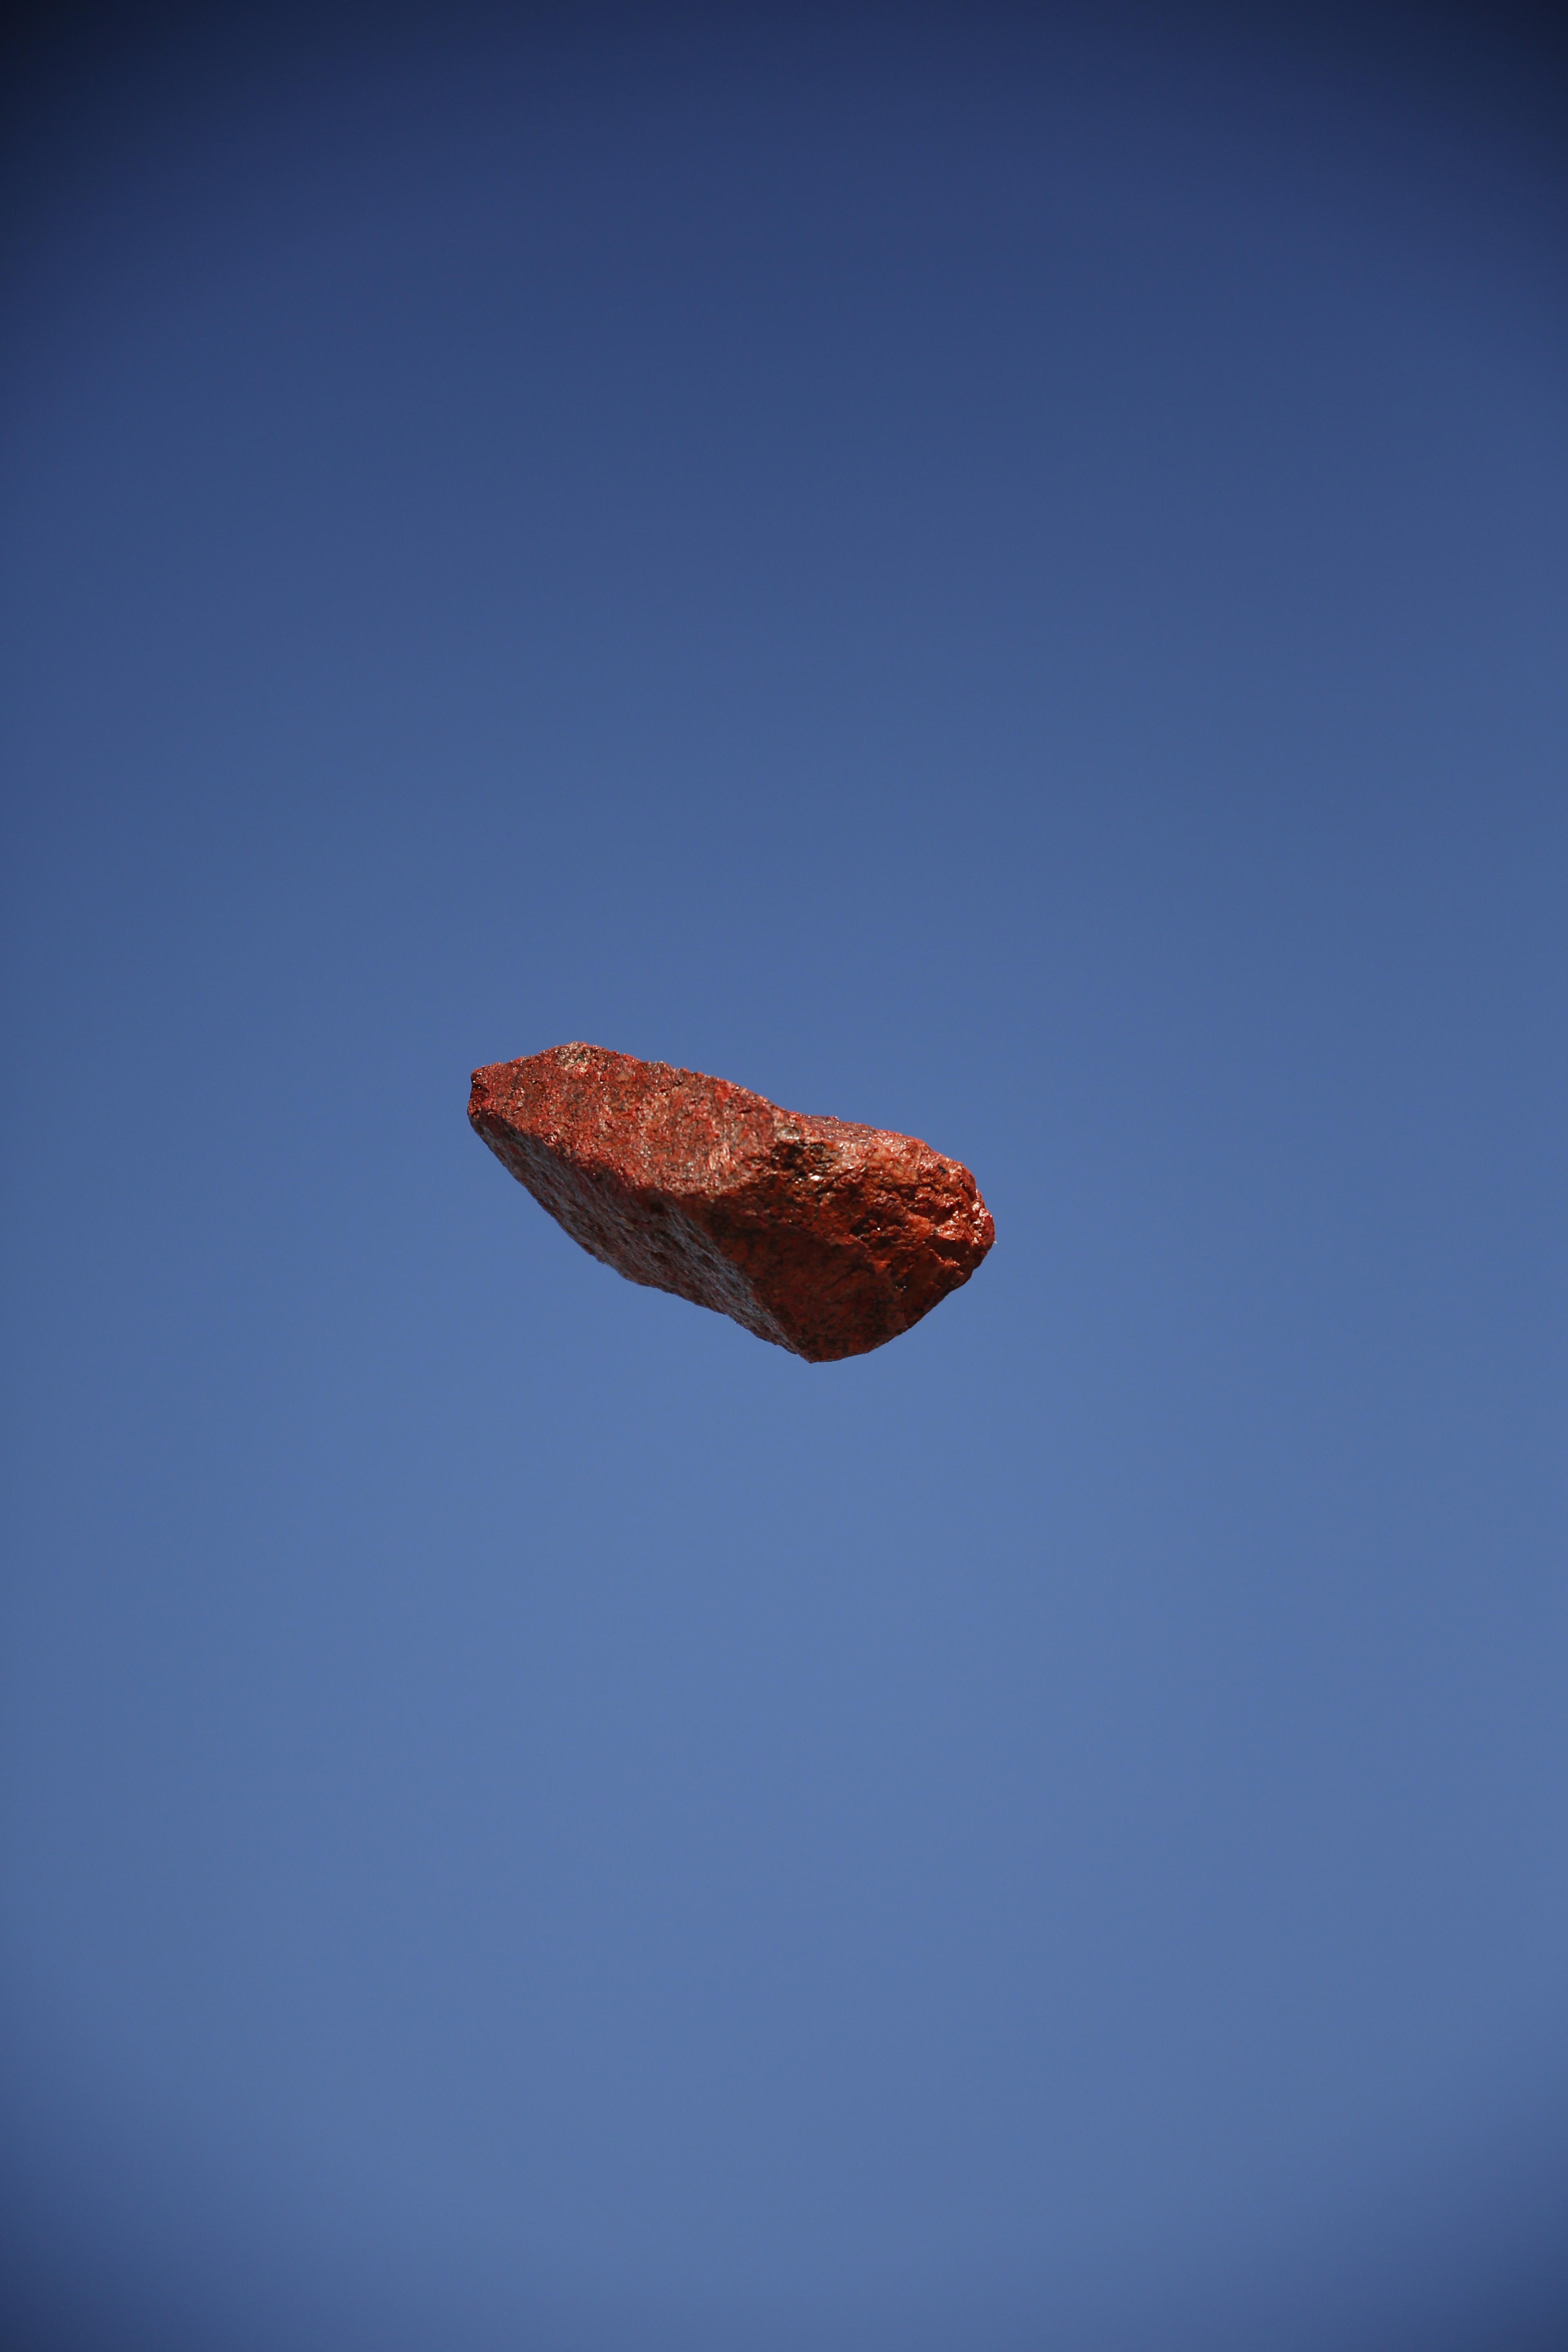
nature, rock, light, cloud, sky, photography, leaf, flower, reflection, red, blue, floating, close up, strange, shape, macro photography, atmosphere of earth, computer wallpaper